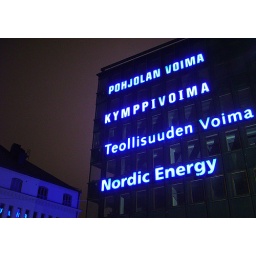
Meny electric companys in same building - All arond looking blue :)))